Jerome Case

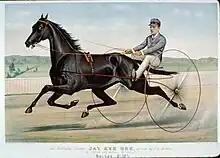
Currier and Ives print of Jay-Eye-See setting the trotting record in 1884

He first manufactured the machines in a small shop in Racine, and then built a three-story brick factory in 1847 on the Root River.